Sport Relief

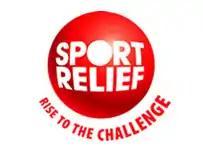
Logo from the 2008 telethon

Sport Relief was a biennial charity event from Comic Relief, in association with BBC Sport, established in 2002.